University of Johannesburg

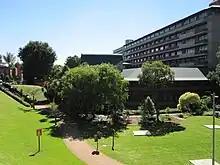
University of Johannesburg, Doornfontein Campus

The university comprises a built-up area over 45,000m and the facilities available at the respective campuses include: